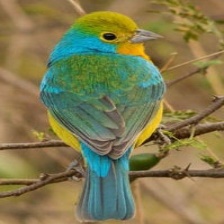
Species: ORANGE BRESTED BUNTING
Scientific name: PASSERINA LECLANCHERII
ImageNet parent category: indigo_bunting